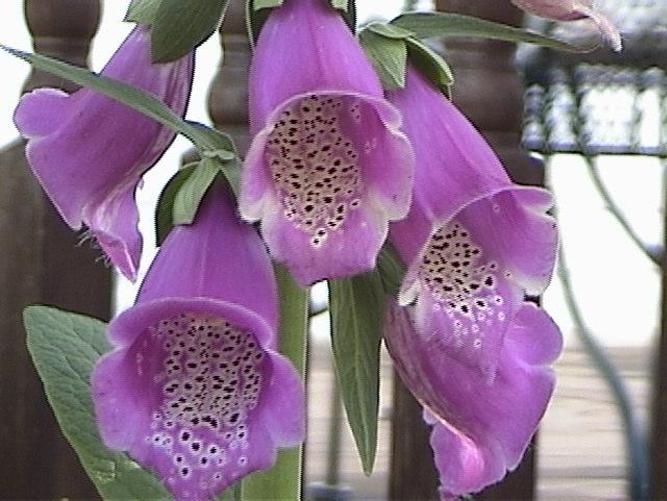
Label: foxglove